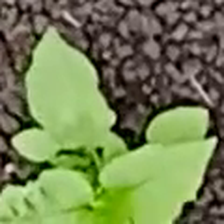
Weed species: Lamber_Quarter_plant(Chenopodium )